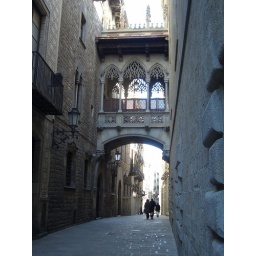
Barcelona: a bridge across a street near the old cathedral